For You (Liam Payne and Rita Ora song)

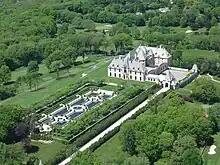
The video was shot at Oheka Castle in Huntington, New York.

The official music video of the song was released on 26 January 2018 on the "Fifty Shades" Vevo account. It was directed by Hannah Lux Davis. The filming took place at Oheka Castle on Long Island, off the coast of the eastern United States. It features Ora in a red dress walking and running in the garden and Payne in the castle, with them meeting on the grand staircase at the end. Special effects throughout also show the pair levitating. Comparisons were drawn to the video of "Blank Space" by Taylor Swift, as both videos were filmed in the same location.